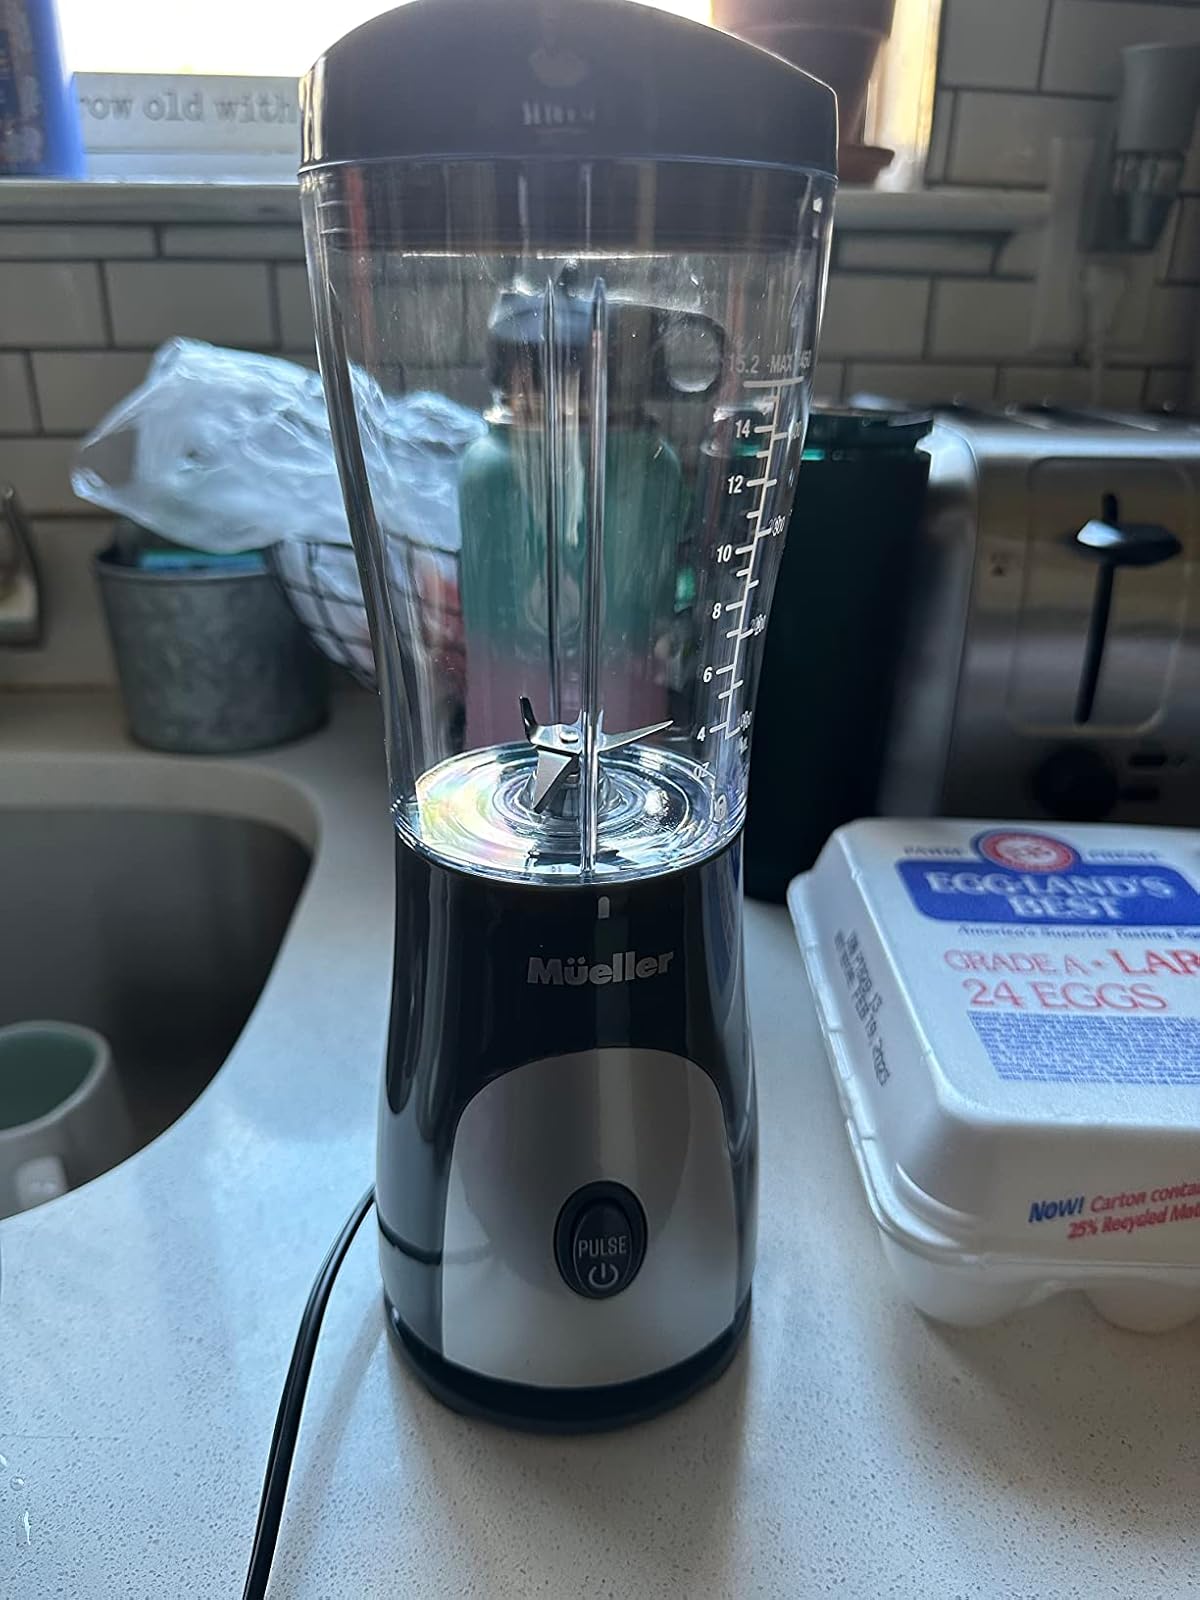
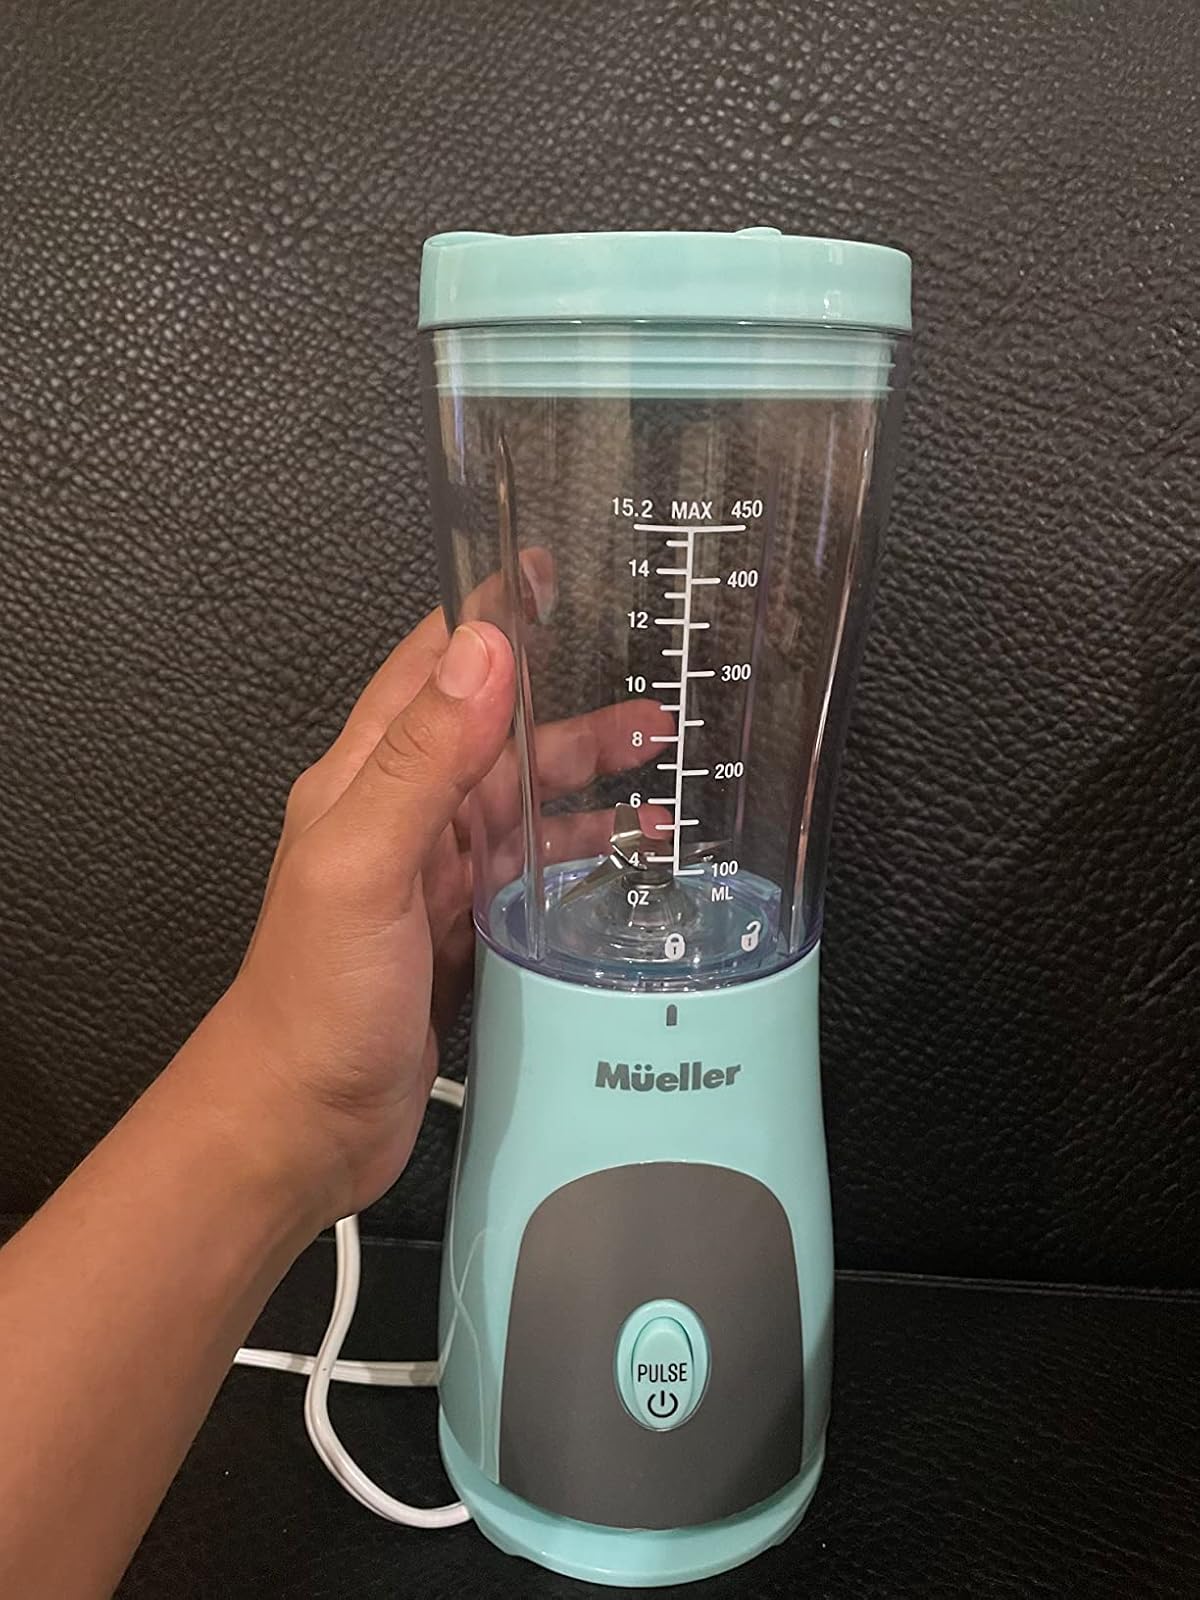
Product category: items_blender
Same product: no